Presidency of Mauricio Macri

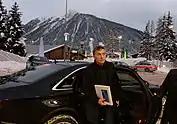
Macri looking for investments in Davos, January 2016

On 19 January, Macri attended the World Economic Forum in Davos, Switzerland with Sergio Massa and part of his cabinet looking for investments. He had meetings with various business representatives, politicians and journalists. Some of them were US Vice President Joe Biden, the Prime Minister of the United Kingdom, David Cameron, the founder of Virgin Group Richard Branson, CEO of Google Eric Schmidt, the Queen of the Netherlands, President and CEO Coca-Cola, Muhtar Kent among others. It was the first time that Argentina participates since 2003. The last president was Eduardo Duhalde.